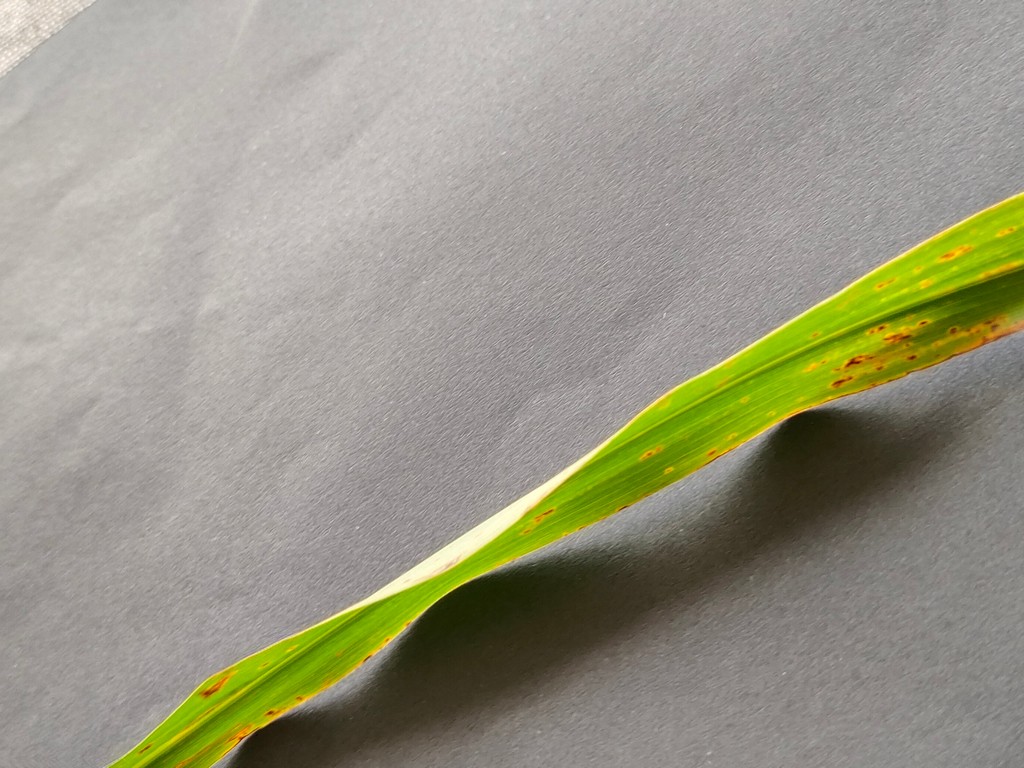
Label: Unhealthy